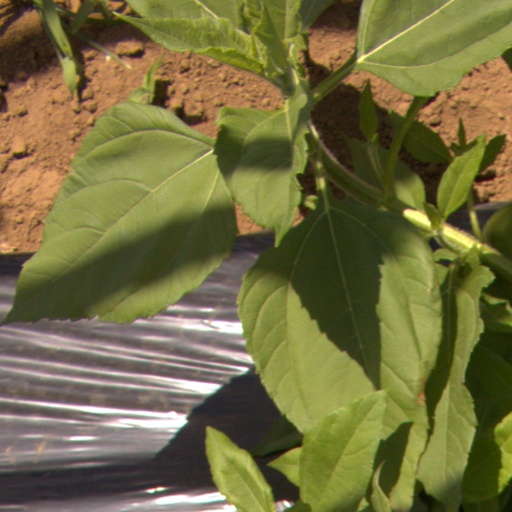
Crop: Jerusalem artichoke